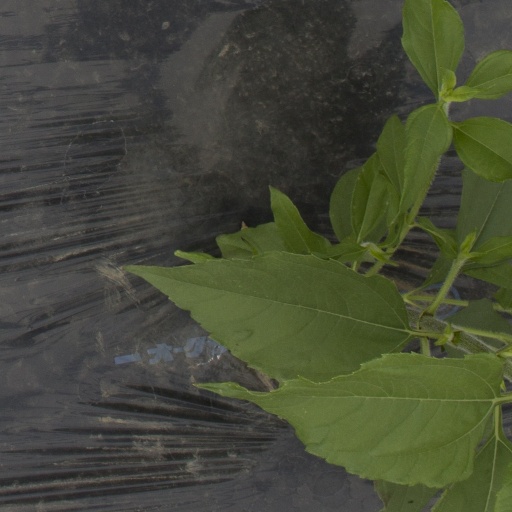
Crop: Jerusalem artichoke